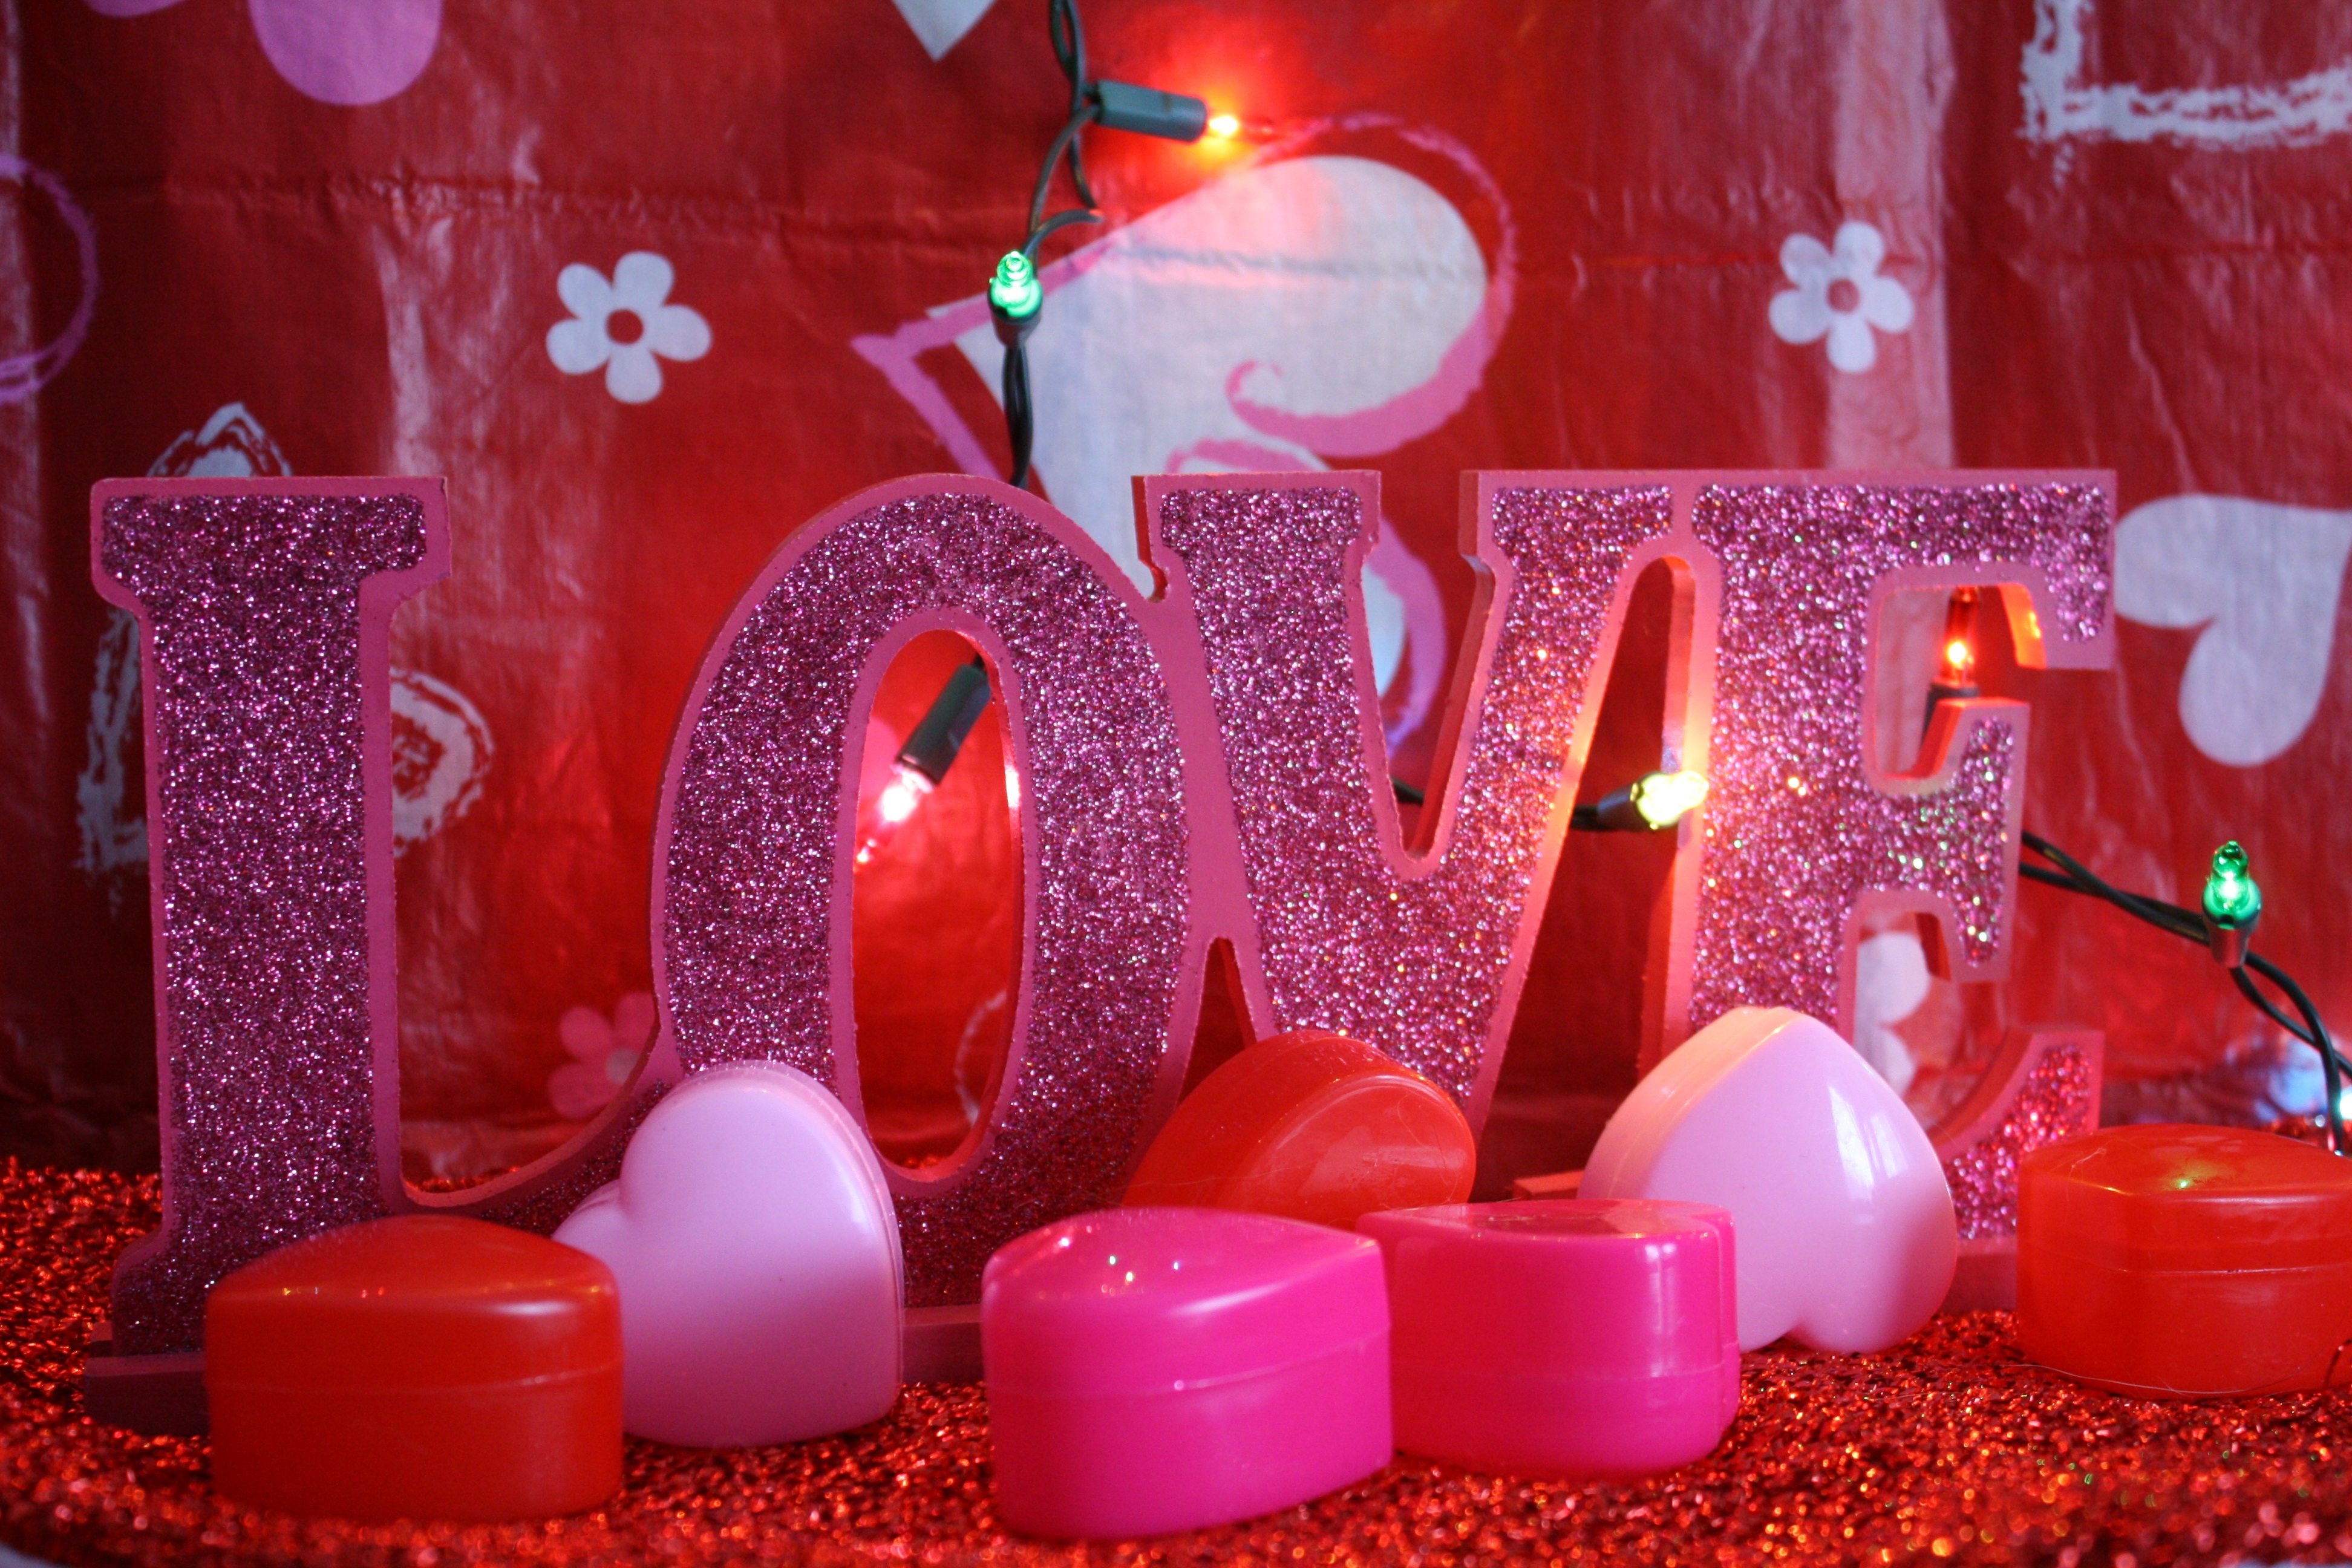
sign, love, decoration, red, color, romance, pink, lighting, decor, festive, lights, hearts, candy, valentine, valentines day, valentine's day, sparkles, be mine